French frigate Hermione (1779)

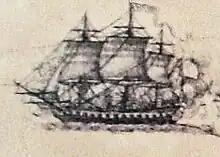
"Hermione" in action at the Naval battle of Louisbourg, 21 July 1781

From June 1781, "Hermione" formed a frigate division under Lapérouse, who had his flag on "Astrée", tasked with commerce raiding. The frigates left Boston on 23. They captured the 18-gun corvette "Thorn" on 12 July, and "Hermione" chased HMS "Hind", which escaped into St. George's Bay. On 17 "Hermione" and "Astrée" captured the 12-gun merchantman "Friendship"; the next day, the 8-gun merchantman "Phoenix"; and on 19, the merchantman "Lockard Ross". On 21 July 1781, "Hermione" and "Astrée" encountered a British convoy and engaged, leading to the Naval battle of Louisbourg where they captured the 14-gun corvette "Jack".